Lexus IS (XE20)

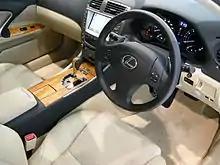
2007 Lexus IS 350 interior (GSE21; Japan)

The second generation IS interior features leather seats, lightsaber-like electroluminescent instrument display lighting and LED interior lighting accents, 10-way (including lumbar) driver and front passenger power seats, and the choice of faux-metallic or optional Bird's Eye Maple wood grain trim made by Yamaha piano craftsmen from sustainable plantations. The interior design also derived elements from Japanese concepts, including "hazushi", where an object retains individuality while being part of a large whole, as typified in side air vents. Other available interior features include perforated leather seats, heated and ventilated front seats, power tilt/telescoping steering wheel, moonroof, electrochromic side view mirrors, power rear sunshade, and aluminum scuff plates.